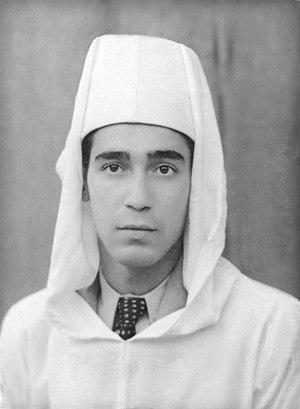
Abderrahmane Hejira dans sa jeunesse
Abderrahmane Hejira, Abderrahmane Hjira ou Abderrahman Hjira, mort en décembre 2001 à l'âge de 70 ans, est un homme politique marocain, partisan de l'indépendance du Maroc.